W. Averell Harriman

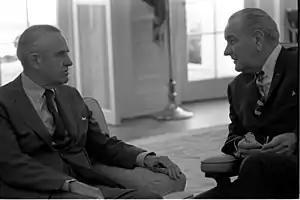
Harriman meeting with President Johnson in 1967

When Johnson ordered "working groups" set up to advise on Vietnam in the fall of 1964, Harriman was one of the "doves", though a quiet one. In 1965, Harriman visited Moscow to press the Soviet Union to end its support of North Vietnam, meeting the Premier Alexei Kosygin. The meeting went badly with Kosygin asking: "Speaking in human terms, between ourselves, really believe there was a real legal government in South Vietnam. You just cannot believe this. Yet the United States for this so-called government, sheds the blood of its own soldiers and kills defenseless Vietnamese". Harriman accused North Vietnam of being the aggressor, leading Kosygin to say the South Vietnamese would fight with bamboo sticks against their government. Harriman took the criticism of his country personally and launched a lengthy denunciation of North Vietnam. Kosygin merely laughed and said: "You don't believe what you are saying". Harriman replied that the honor of the United States was at stake, he had the word of President Johnson that the United States would fight on until victory, and asked Kosygin to start negotiating peace. Kosygin, in turn, stated that he did not the legal authority to negotiate on behalf of North Vietnam, and mocked Harriman for saying the United States was helping the ordinary people of South Vietnam, saying: "This is a monstrous statement. You are killing South Vietnamese. History will never forgive the United States for this crime. This will always be a blot on the United States". Perhaps realizing that the discussion was going nowhere, Kosygin changed the subject by saying that American policies in Vietnam were alienating Asians all over the world and seemingly proving Mao Zedong's claim that another world war was inevitable. Harriman insisted on going back to the subject of Soviet support for North Vietnam, Kosygin snapped in fury saying that the regime in Saigon was so corrupt that the Soviet Union could buy their allegiance tomorrow if it wanted, and accused the United States of supporting a hopelessly corrupt government. Kosygin stated that he knew Ho Chi Minh, whom he called an honorable man, and told Harriman that if the Americans wanted peace, then should open talks with North Vietnam.